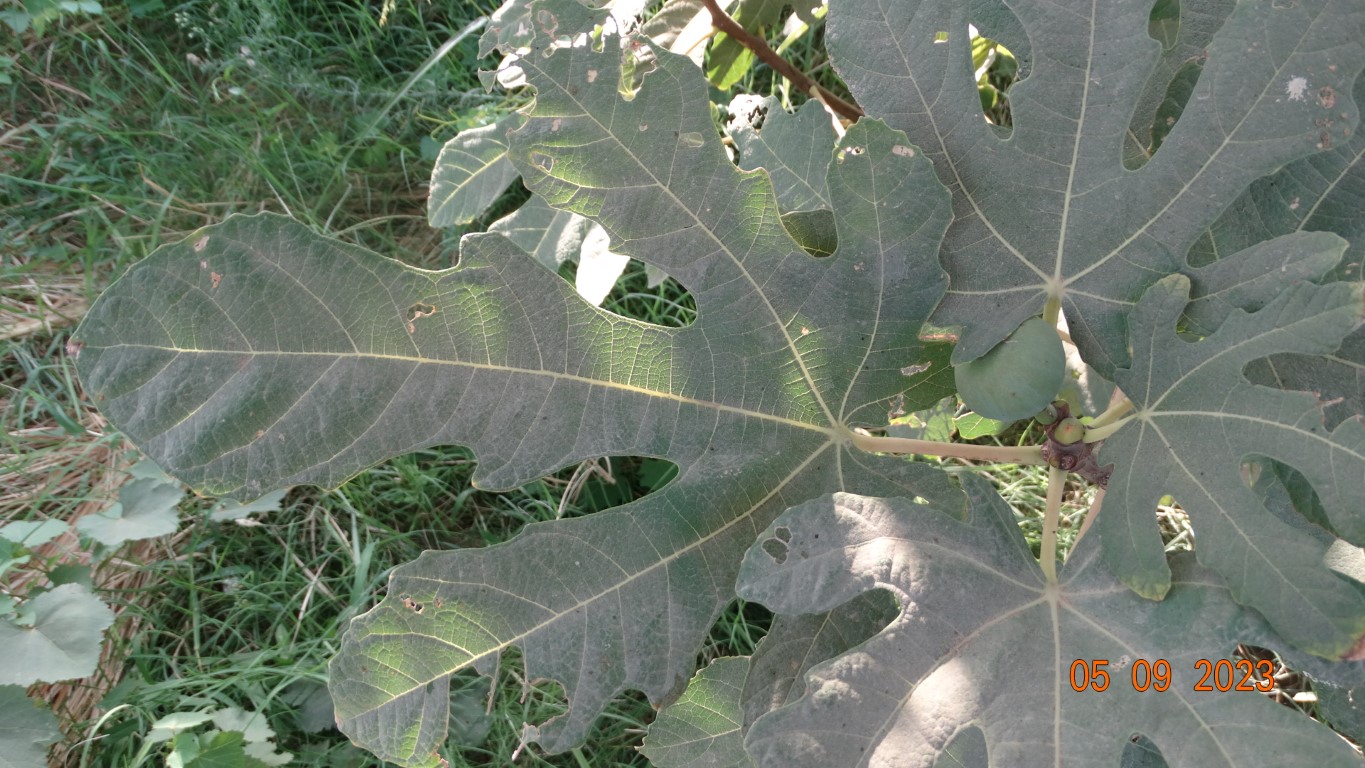
Label: infected